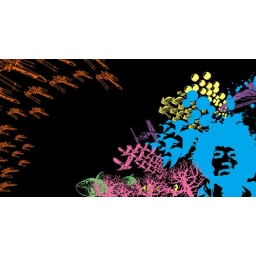
cross aquarium traffic through gypsy eyes in a purple haze while burning the midnight lamp is quite the experience.